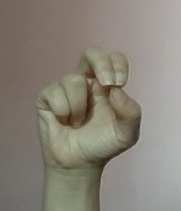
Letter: gaaf